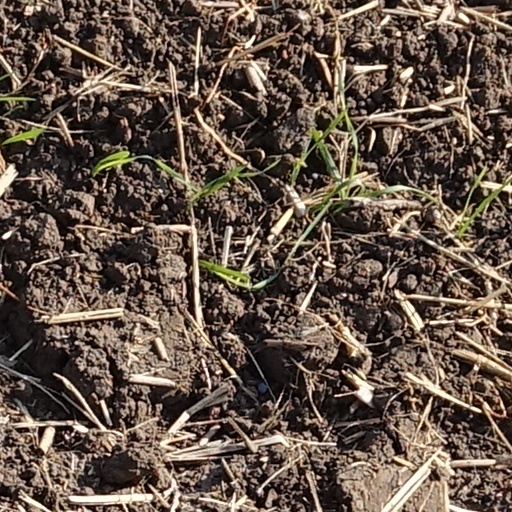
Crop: wheat